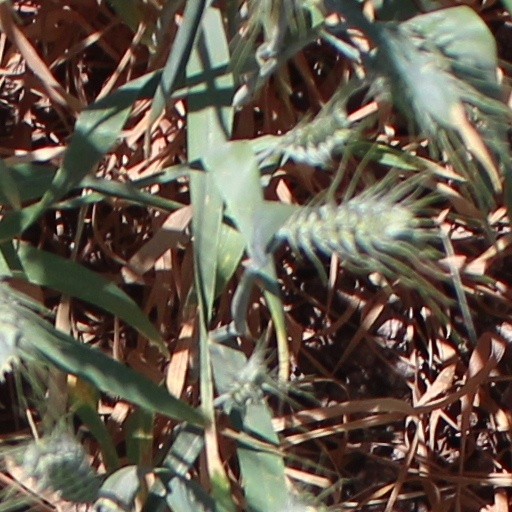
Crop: wheat